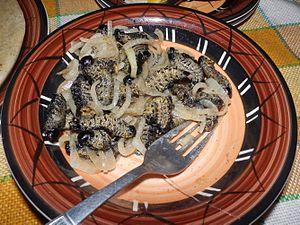
Gonimbrasia belina est une espèce de papillons présente dans presque tout le sud de l'Afrique, dont les grosses chenilles, les mopani ou vers mopane, comestibles, sont une source importante de protéines pour des millions de Sud-Africains.
La cuisine namibienne est une cuisine d'Afrique australe qui présente des similitudes avec celle de l'Afrique du Sud. La viande y tient une place importante, qu'il s'agisse d'animaux domestiques ou de gibier.